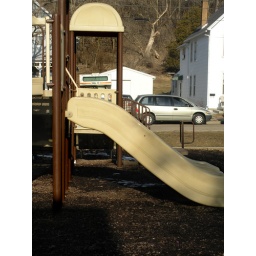
Kind of far off, but an R in the slide, tower &amp;amp; pole none the less.